Metal foam

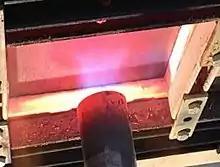
Composite metal foam during a torch-fire test.

A 12" x 12" x 0.6" thick 316L steel CMF panel with a weight of 3.545 kg was tested in a torch-fire test. In this test, the panel was exposed to over 1204 °C temperatures for 30 minutes. Upon reaching the 30 minutes' time of exposure, the maximum temperature on the unexposed surface of the steel was 400 °C (752 °F) at the center of the plate directly above the jet burner. This temperature was well below the required temperature rise limit of 427 °C; therefore, this sample met the torch fire test requirements. For reference, a solid piece of equal volume steel used for calibration failed this test in about 4 minutes.